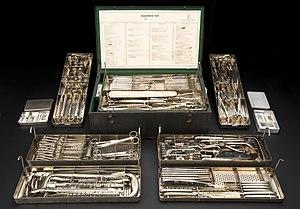
En anatomie, le myotome regroupe les muscles ne possédant qu'une seule innervation spinale et leur racine nerveuse.